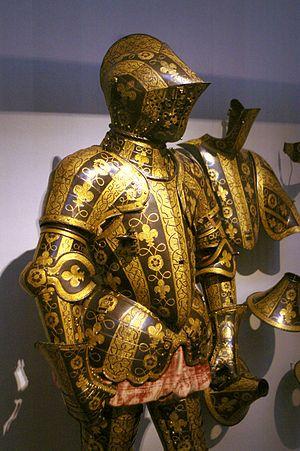
La famille de Clifford appartient aux familles subsistantes de la noblesse anglo-normande. Leur présence est attestée dès les premières années du XIIᵉ siècle à Hay-on-Wye dans le comté d'Herefordshire, et la famille compte pairs et baronnets dès le début du XIXᵉ siècle.